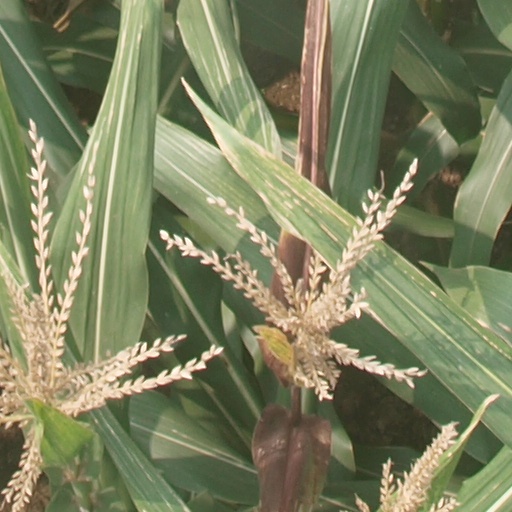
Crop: maize; corn